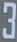
Number: 3